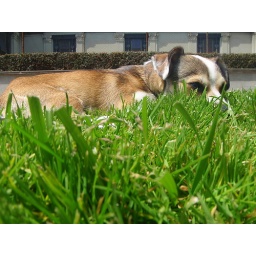
dog in the grass